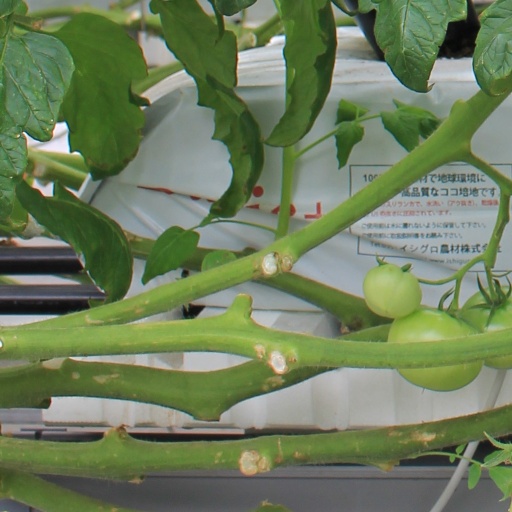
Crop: tomato